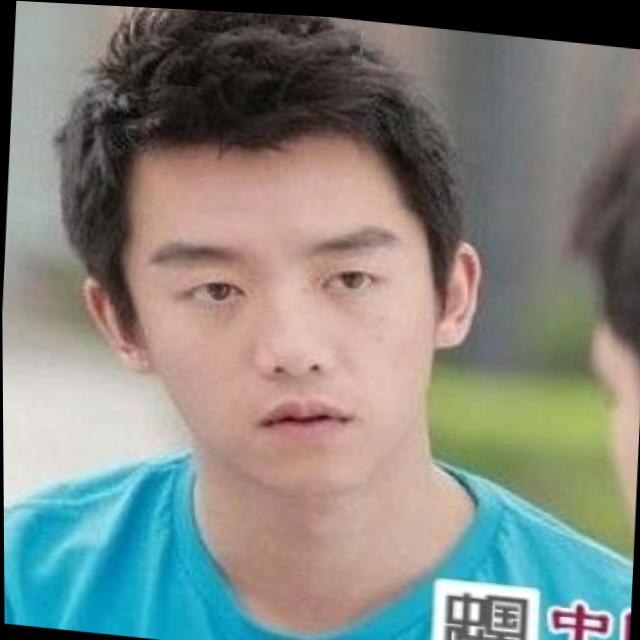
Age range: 21-44